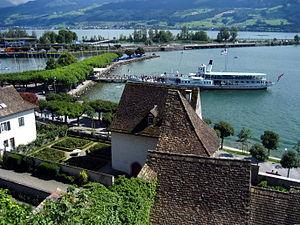
Rapperswil-Jona est une ville et une commune suisse du canton de Saint-Gall, située dans la circonscription électorale de See-Gaster.